GER Class 209

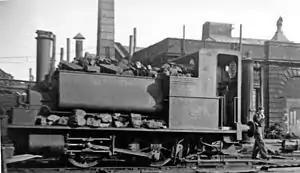
GER Class 209 (LNER Class Y5) 0-4-0ST Service locomotive. Built at Stratford Works in 1903 as No. 230 (LNER 7230, then 8081 and BR 68081), it became the shunter for the Carriage Works at Stratford and is seen here outside Stratford Old (Locomotive) Works, 28 September 1946.

The GER Class 209 (LNER Class Y5) was a class of 0-4-0 saddle tank steam locomotives of the Great Eastern Railway. These locomotives were similar to the NBR G Class but had flat-topped, instead of round-topped, tanks. A total of eight were built – four by Neilson and Company in 1874 and four more by the GER's Stratford Works between 1897 and 1903.